Jon Favreau

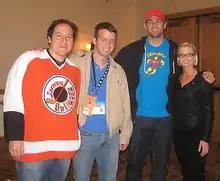
Favreau with Robert McCurdy, Cole Dabney, Jaime Pressly after press junket interview for "I Love You, Man" at SXSW 2009

In 2001, he made his film directorial debut with another self-penned screenplay, "Made". "Made" once again teamed him up with his "Swingers" co-star Vince Vaughn. Favreau also starred in a TV series called "Dinner for Five", which aired on the cable TV channel IFC from 2001 to 2005.